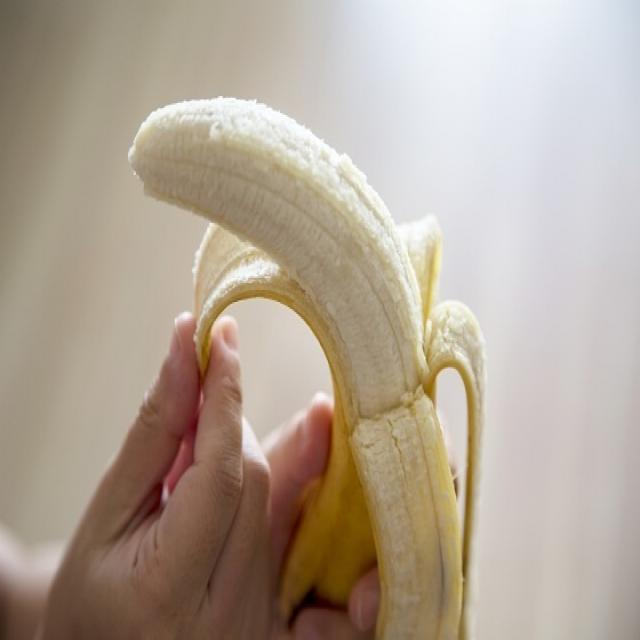
Label: bananas